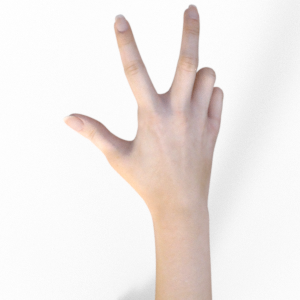
Label: scissors